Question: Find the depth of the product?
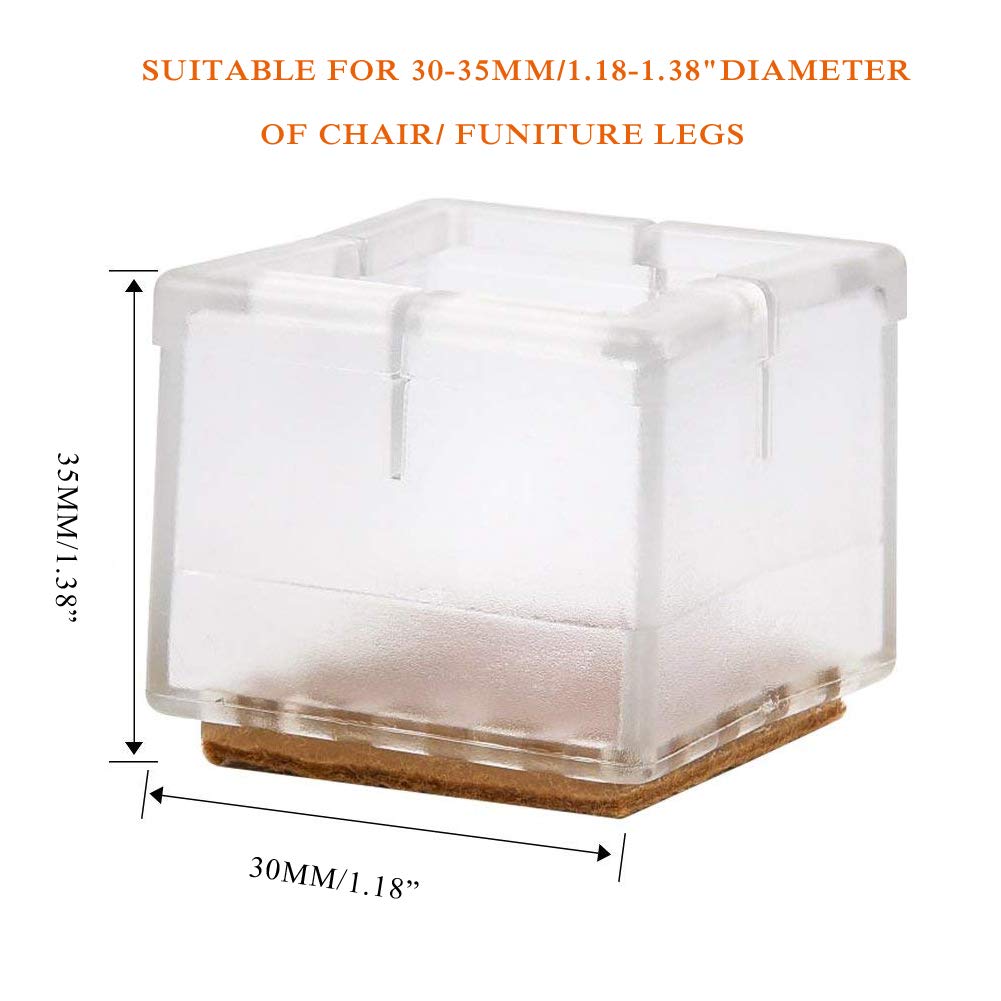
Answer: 30.0 millimetre